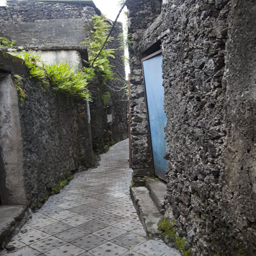
picture of narrow street in the quarter of person